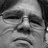
Emotion: sad